Killing of Trayvon Martin

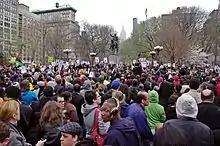
Supporters of Trayvon Martin rally in Union Square during a "Million Hoodie March" in Manhattan on March 21. Martin's parents addressed the crowd.

Tracy Martin doubted the account of his son's death told to him by Sanford police investigators and believed Zimmerman did not act in self-defense. Two days after the shooting, he was referred to civil rights attorney Benjamin Crump, who was retained to pursue legal action and to persuade the news media to cover the case. Attorney Natalie Jackson and publicist Ryan Julison, both of Orlando, also joined the Martin team. Due to their efforts, the case started to receive national attention on March 7. On March 9, Crump announced he was suing to have 911 calls from the night of the shooting made public. They were released by the Sanford mayor on March 16. As attention to the case grew, Tracy Martin and Sybrina Fulton gave media interviews and appeared at some of the protests being held which called for Zimmerman's arrest.